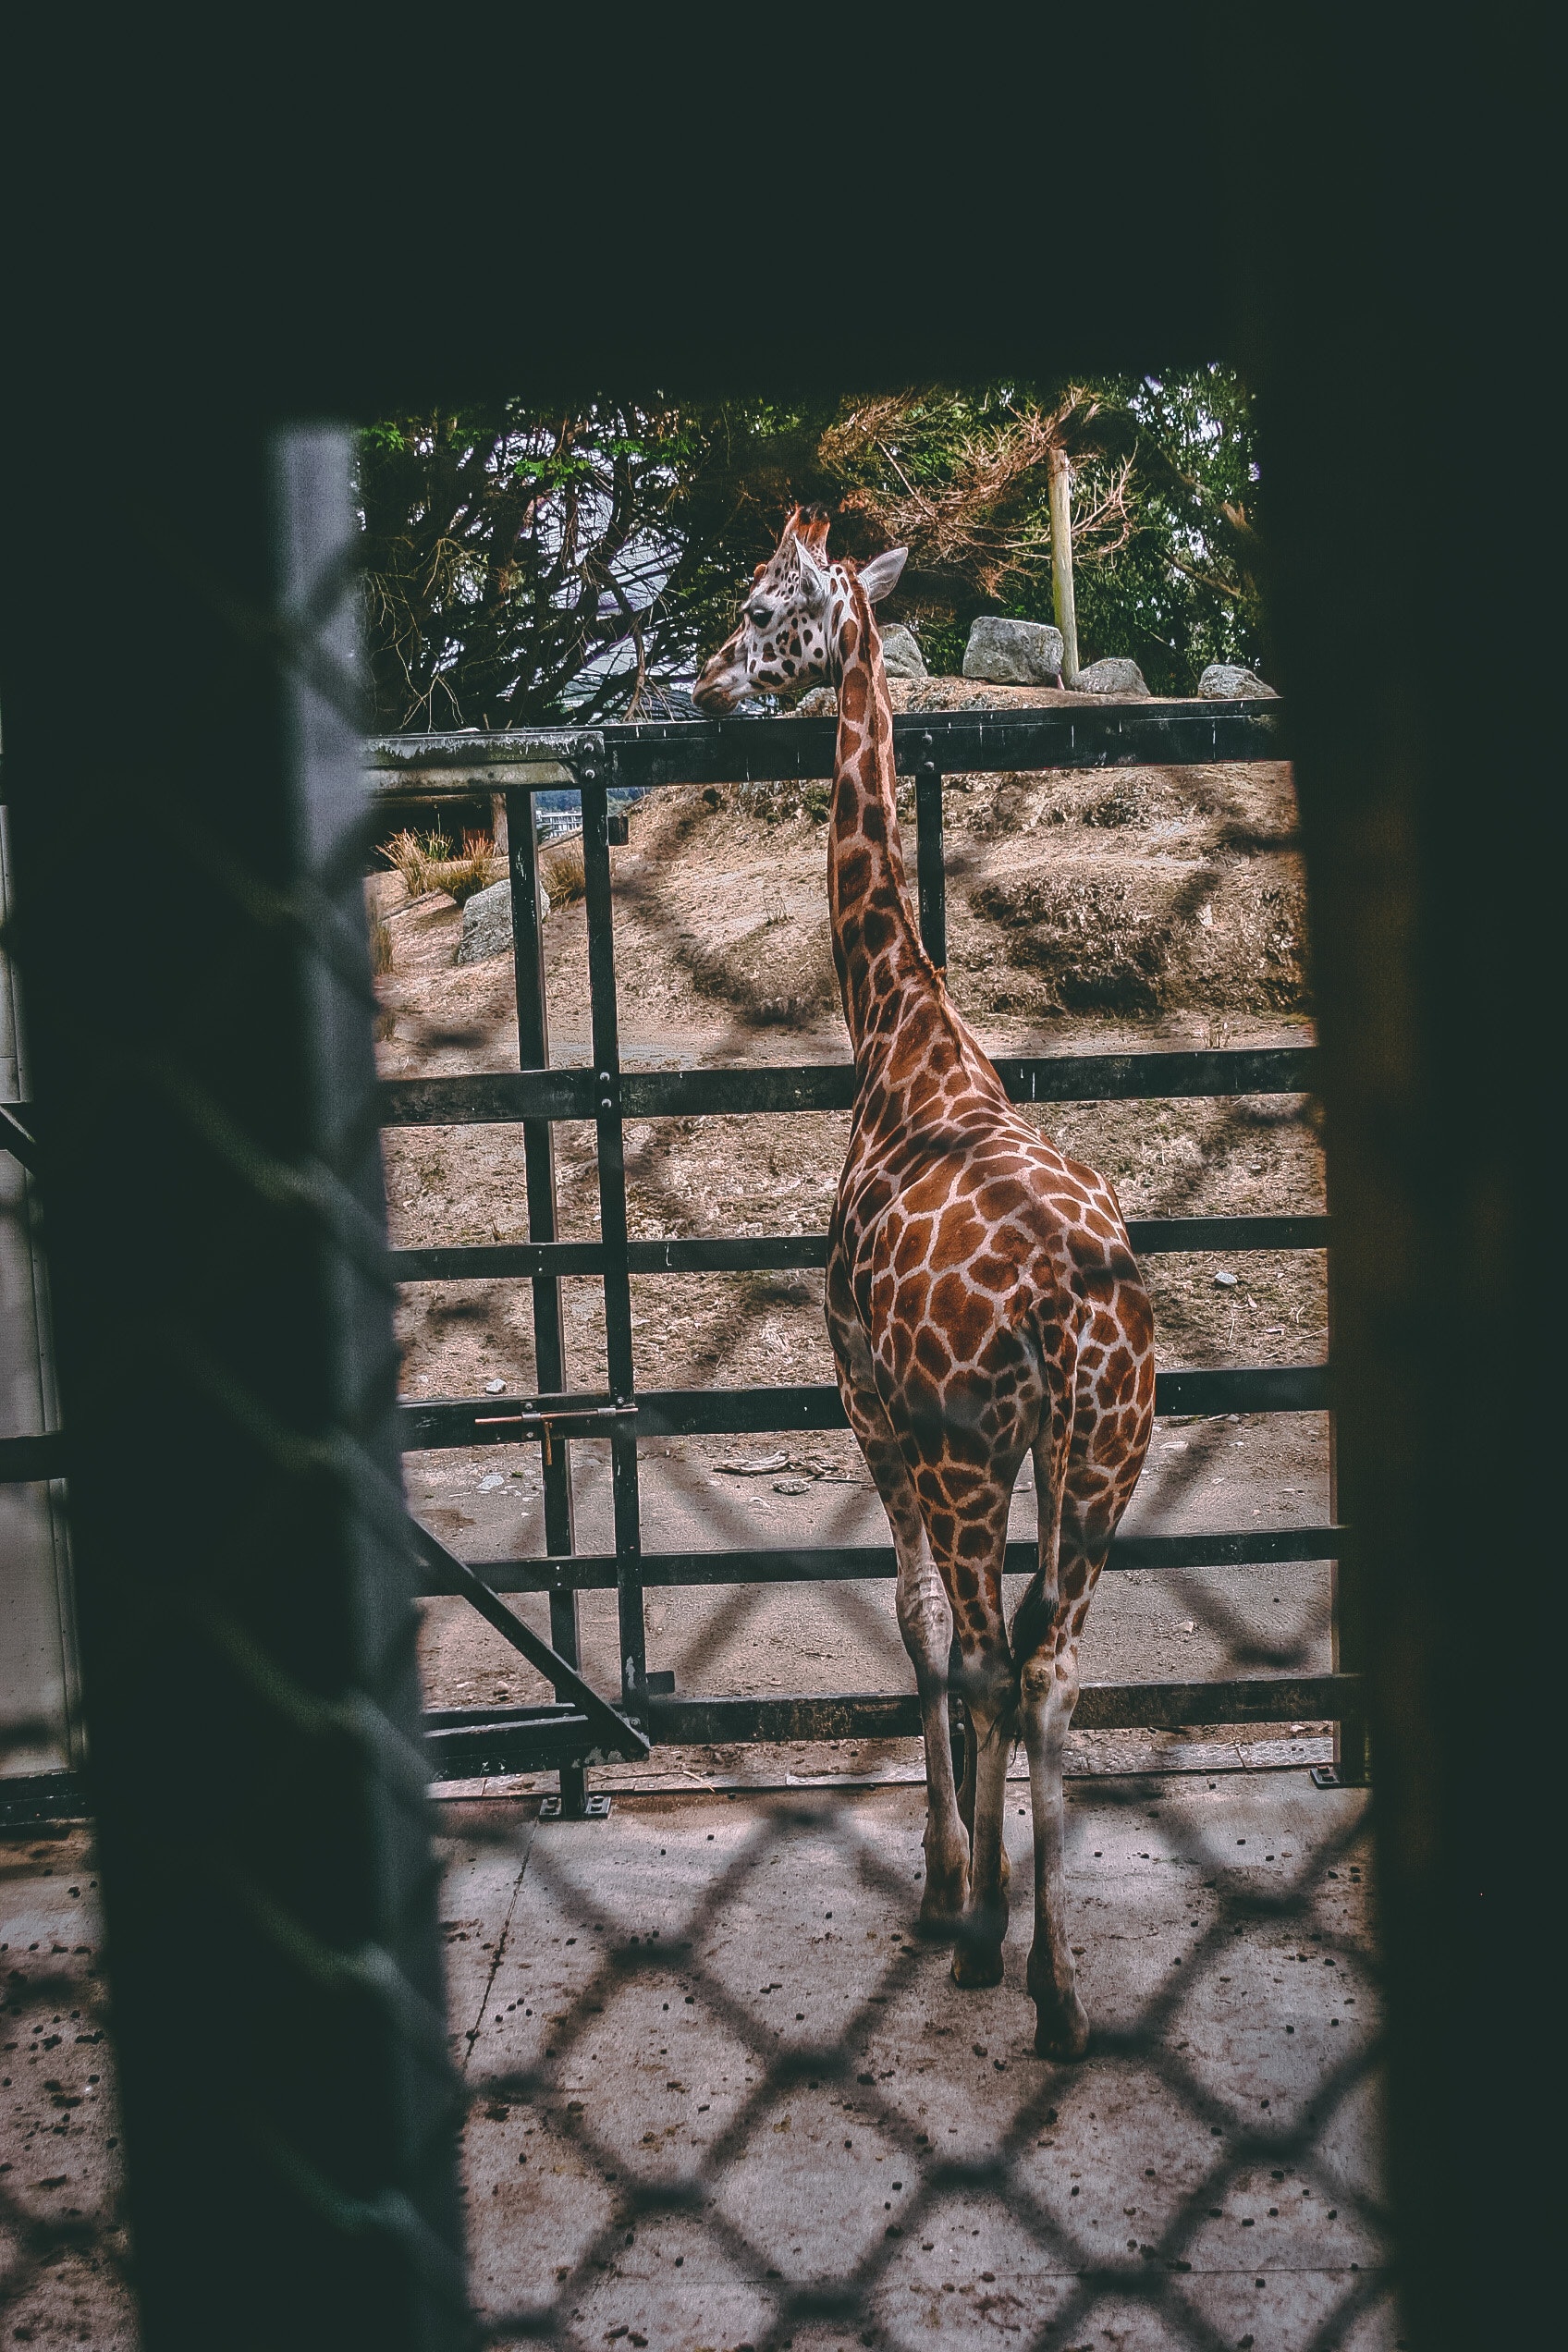
giraffe, giraffidae, terrestrial animal, wildlife, zoo, adaptation, fawn, neck, plant